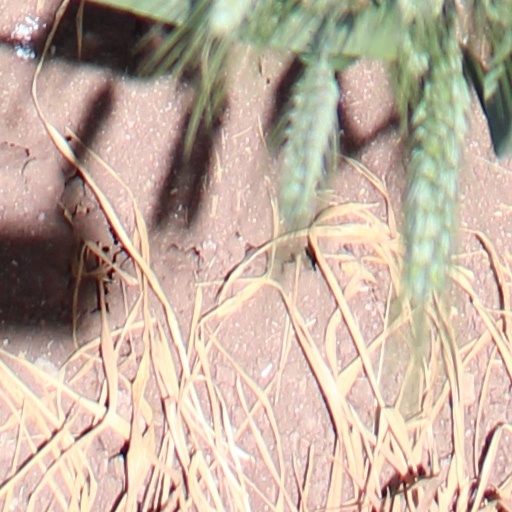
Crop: wheat